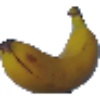
Label: Banana 1